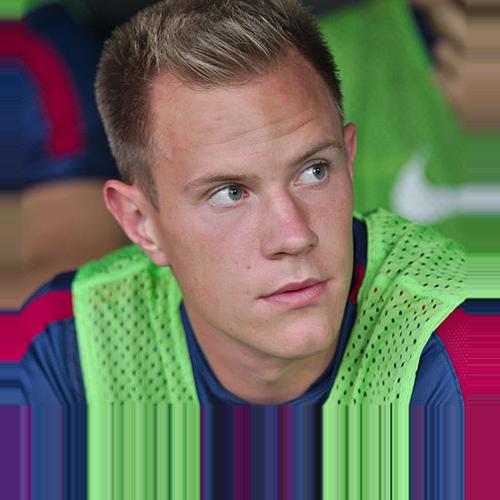
Age: 21